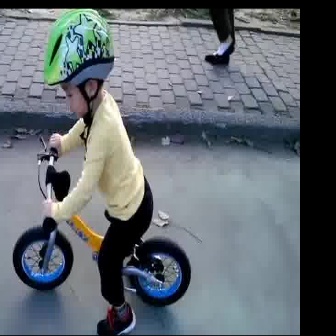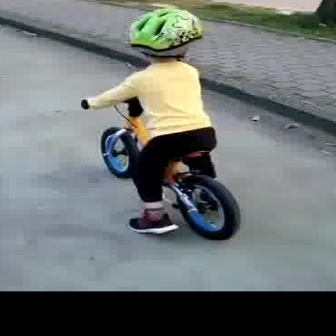
  Please identify the target specified by the bounding box [12,129,189,306] in the first image and locate it in the second image. Return the coordinates in [x_min,y_min,x_max,y_max] format.
Answer: [79,78,240,238]